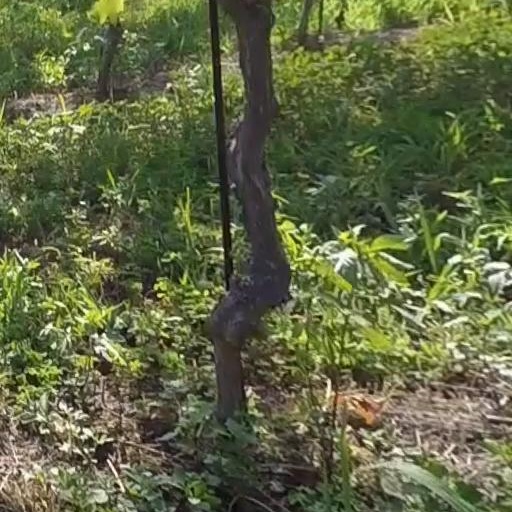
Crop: grape